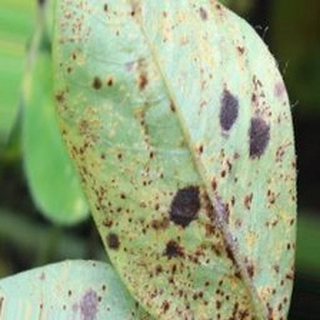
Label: groundnut_rust